Hopewell Ceremonial Earthworks

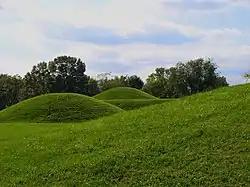
Mounds at Mound Cityone of eight earthworks included in the site

Hopewell Ceremonial Earthworks is a World Heritage Site in the United States preserving eight monumental earthworks constructed by the Hopewell Culture. The sites consist of large geometric shapes covering several acres in area. Constructed between approximately 0 and 400 AD, the earthworks lie along tributaries of the Ohio River in the present-day state of Ohio. They depict the richness and depth of pre-Columbian culture, science, astronomy, and sacred monumental architecture. Many sites were plowed and reduced in size during almost 200 years of agricultural use.